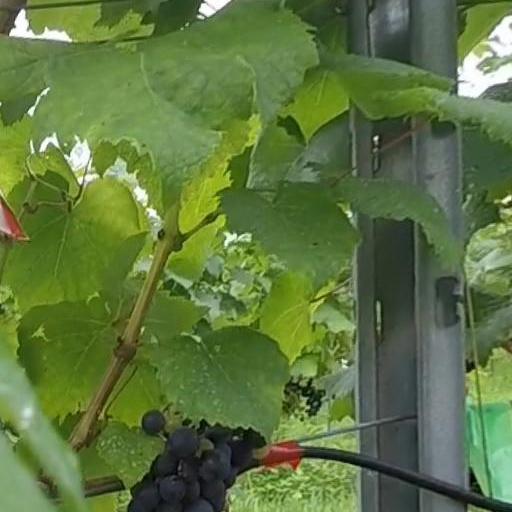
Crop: grape